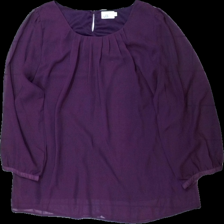
View: front
Type: Blouse
Category: Ladies
Brand: Isolde
Colors: Purple
Material: 100% polyester
Pattern: Transparent
Cut: C-collar
Size: 44
Season: All
Damage: lös tråd
Damage location: middle center
Price range: <50
Recommended usage: Reuse
Description: genomskinlig blus